Douglas Hyde

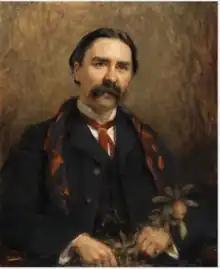
Portrait of Hyde

Initially derided, the Irish language movement gained a mass following. Hyde helped establish the "Gaelic Journal" in 1892; in November, he wrote a manifesto called "The necessity for de-anglicising the Irish nation", arguing that Ireland should follow its own traditions in language, literature, and dress.